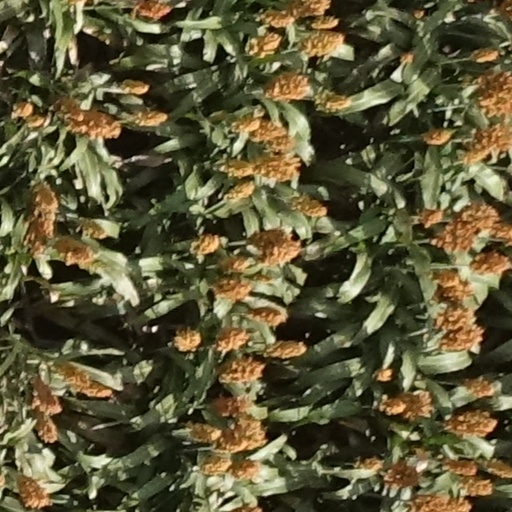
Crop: sorghum